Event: Nepal Earthquake
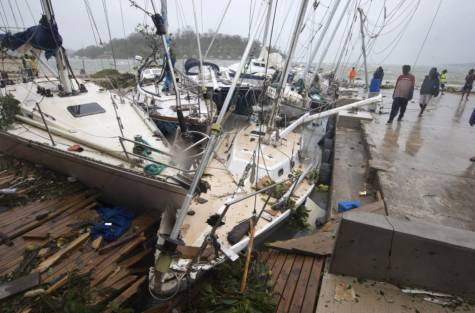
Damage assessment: damage